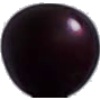
Label: cherry_wax_black